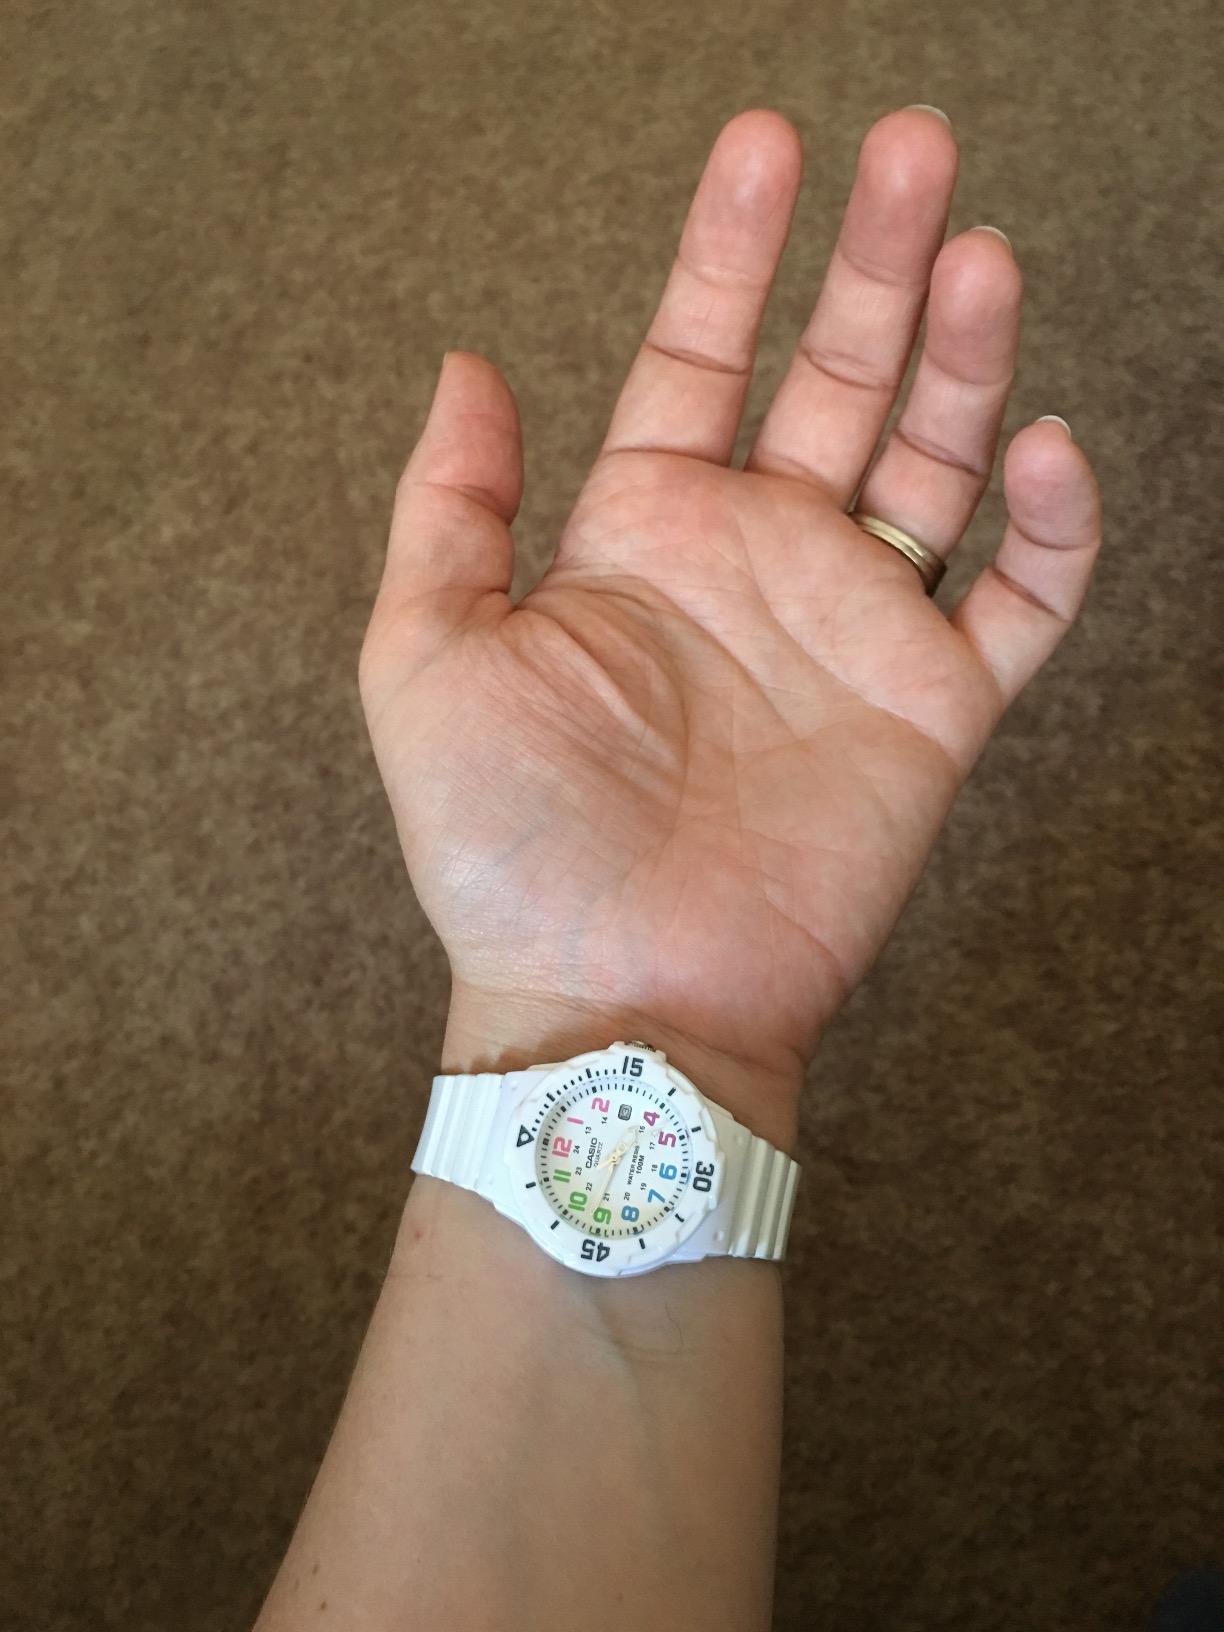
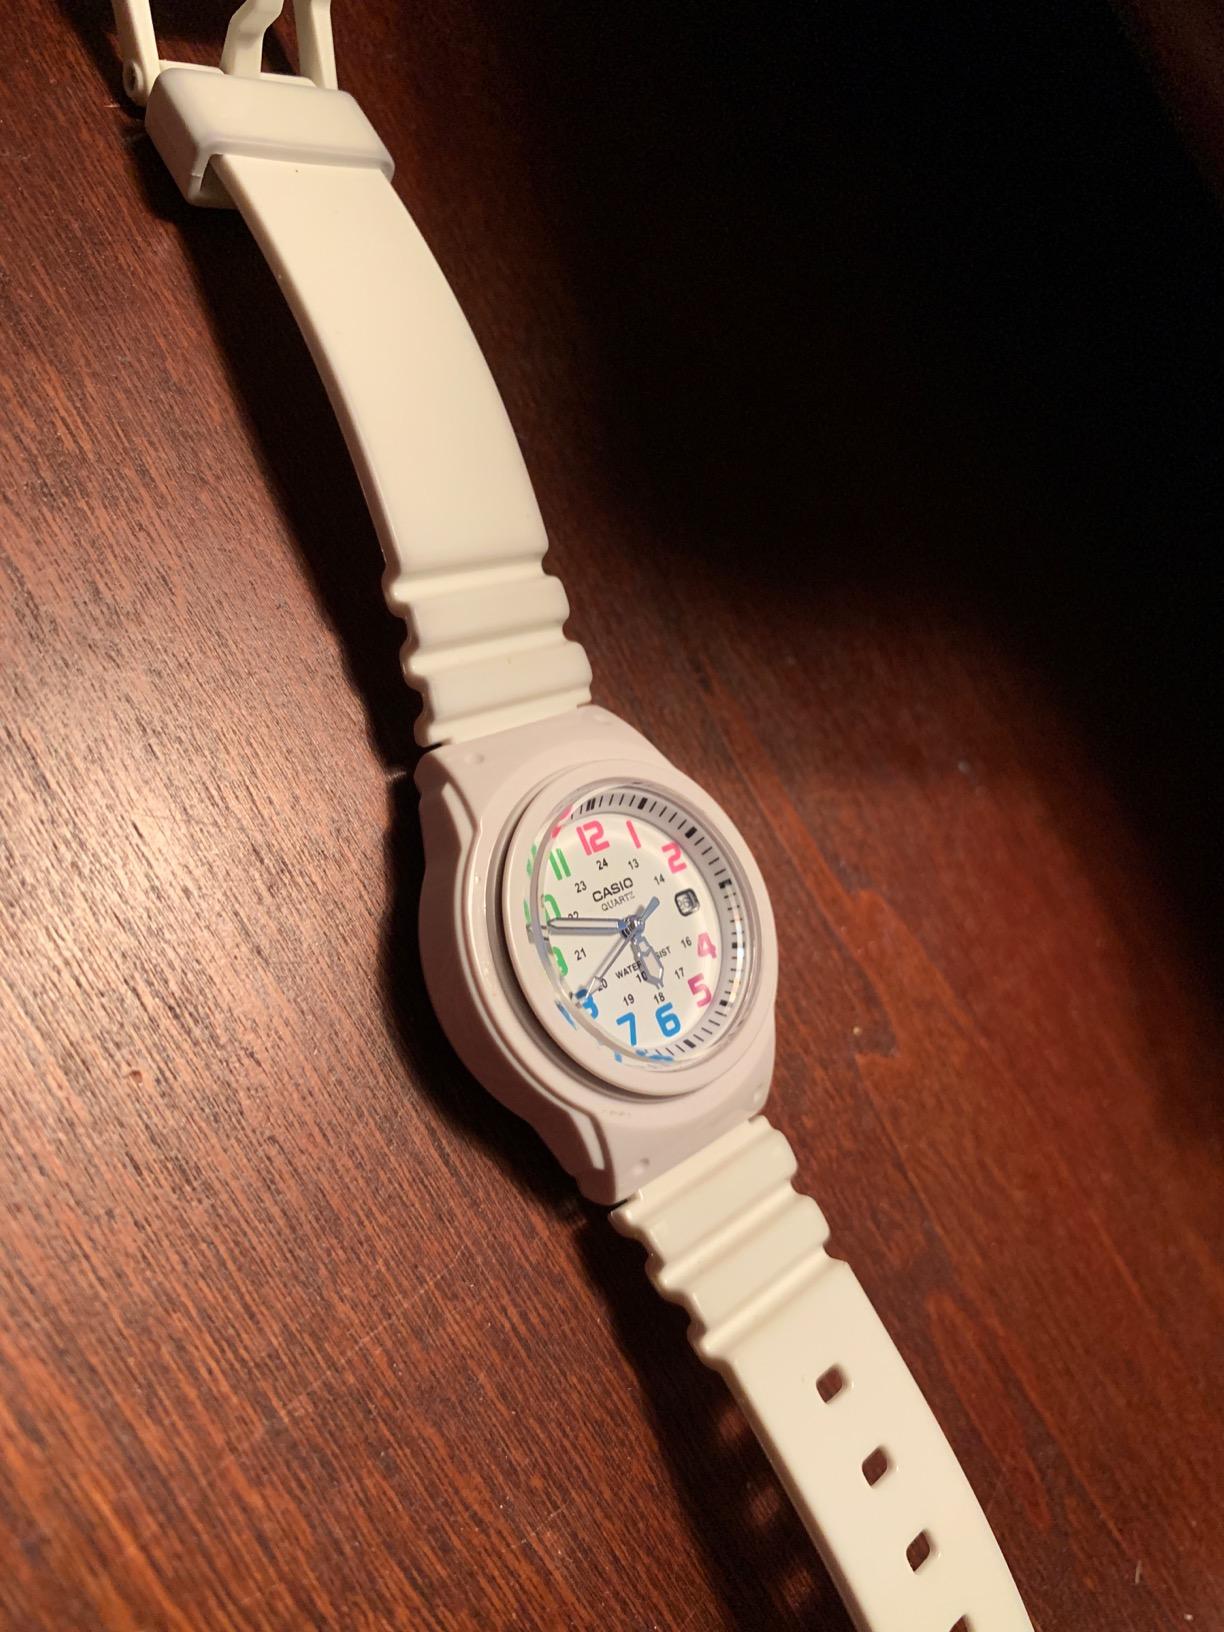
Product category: accessories_watch
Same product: yes